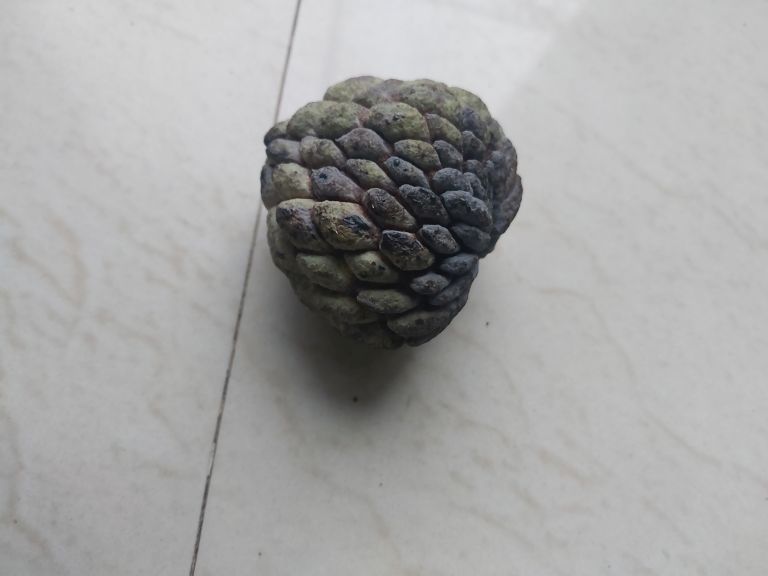
Disease label: Blank Canker